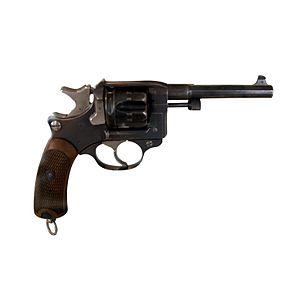
Gaëtan Henri Alfred Édouard Léon Marie Gatian de Clérambault est un psychiatre français né le 2 juillet 1872 à Bourges et suicidé le 17 novembre 1934 à Malakoff.